Mountjoy Square

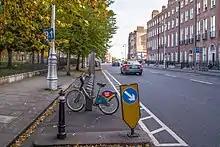
Mountjoy Square West in 2018

Close to the centre of Dublin city and having the major artery Gardiner Street as its West side, Mountjoy Square has considerable transport links in its immediate locality.